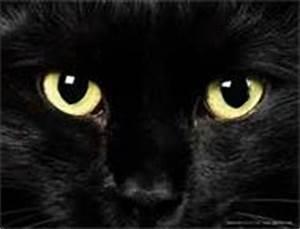
cat